Manukan Island

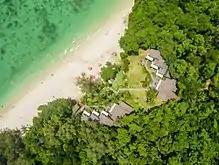
Drone footage of Manukan Island Resort.

Before the Ice Age, the island formed part of the Crocker Range mass of sandstone and sedimentary rock on the mainland. However, about one million years ago, the melting ice brought about changes in the sea level and parts of the mainland were cut off by the sea to form the islands of Gaya Island, Sapi, Manukan, Mamutik and Sulug. Evidence of this can be seen from the exposed sandstone of the coastline forming the cliffs, caves, honeycombs and deep crevices.